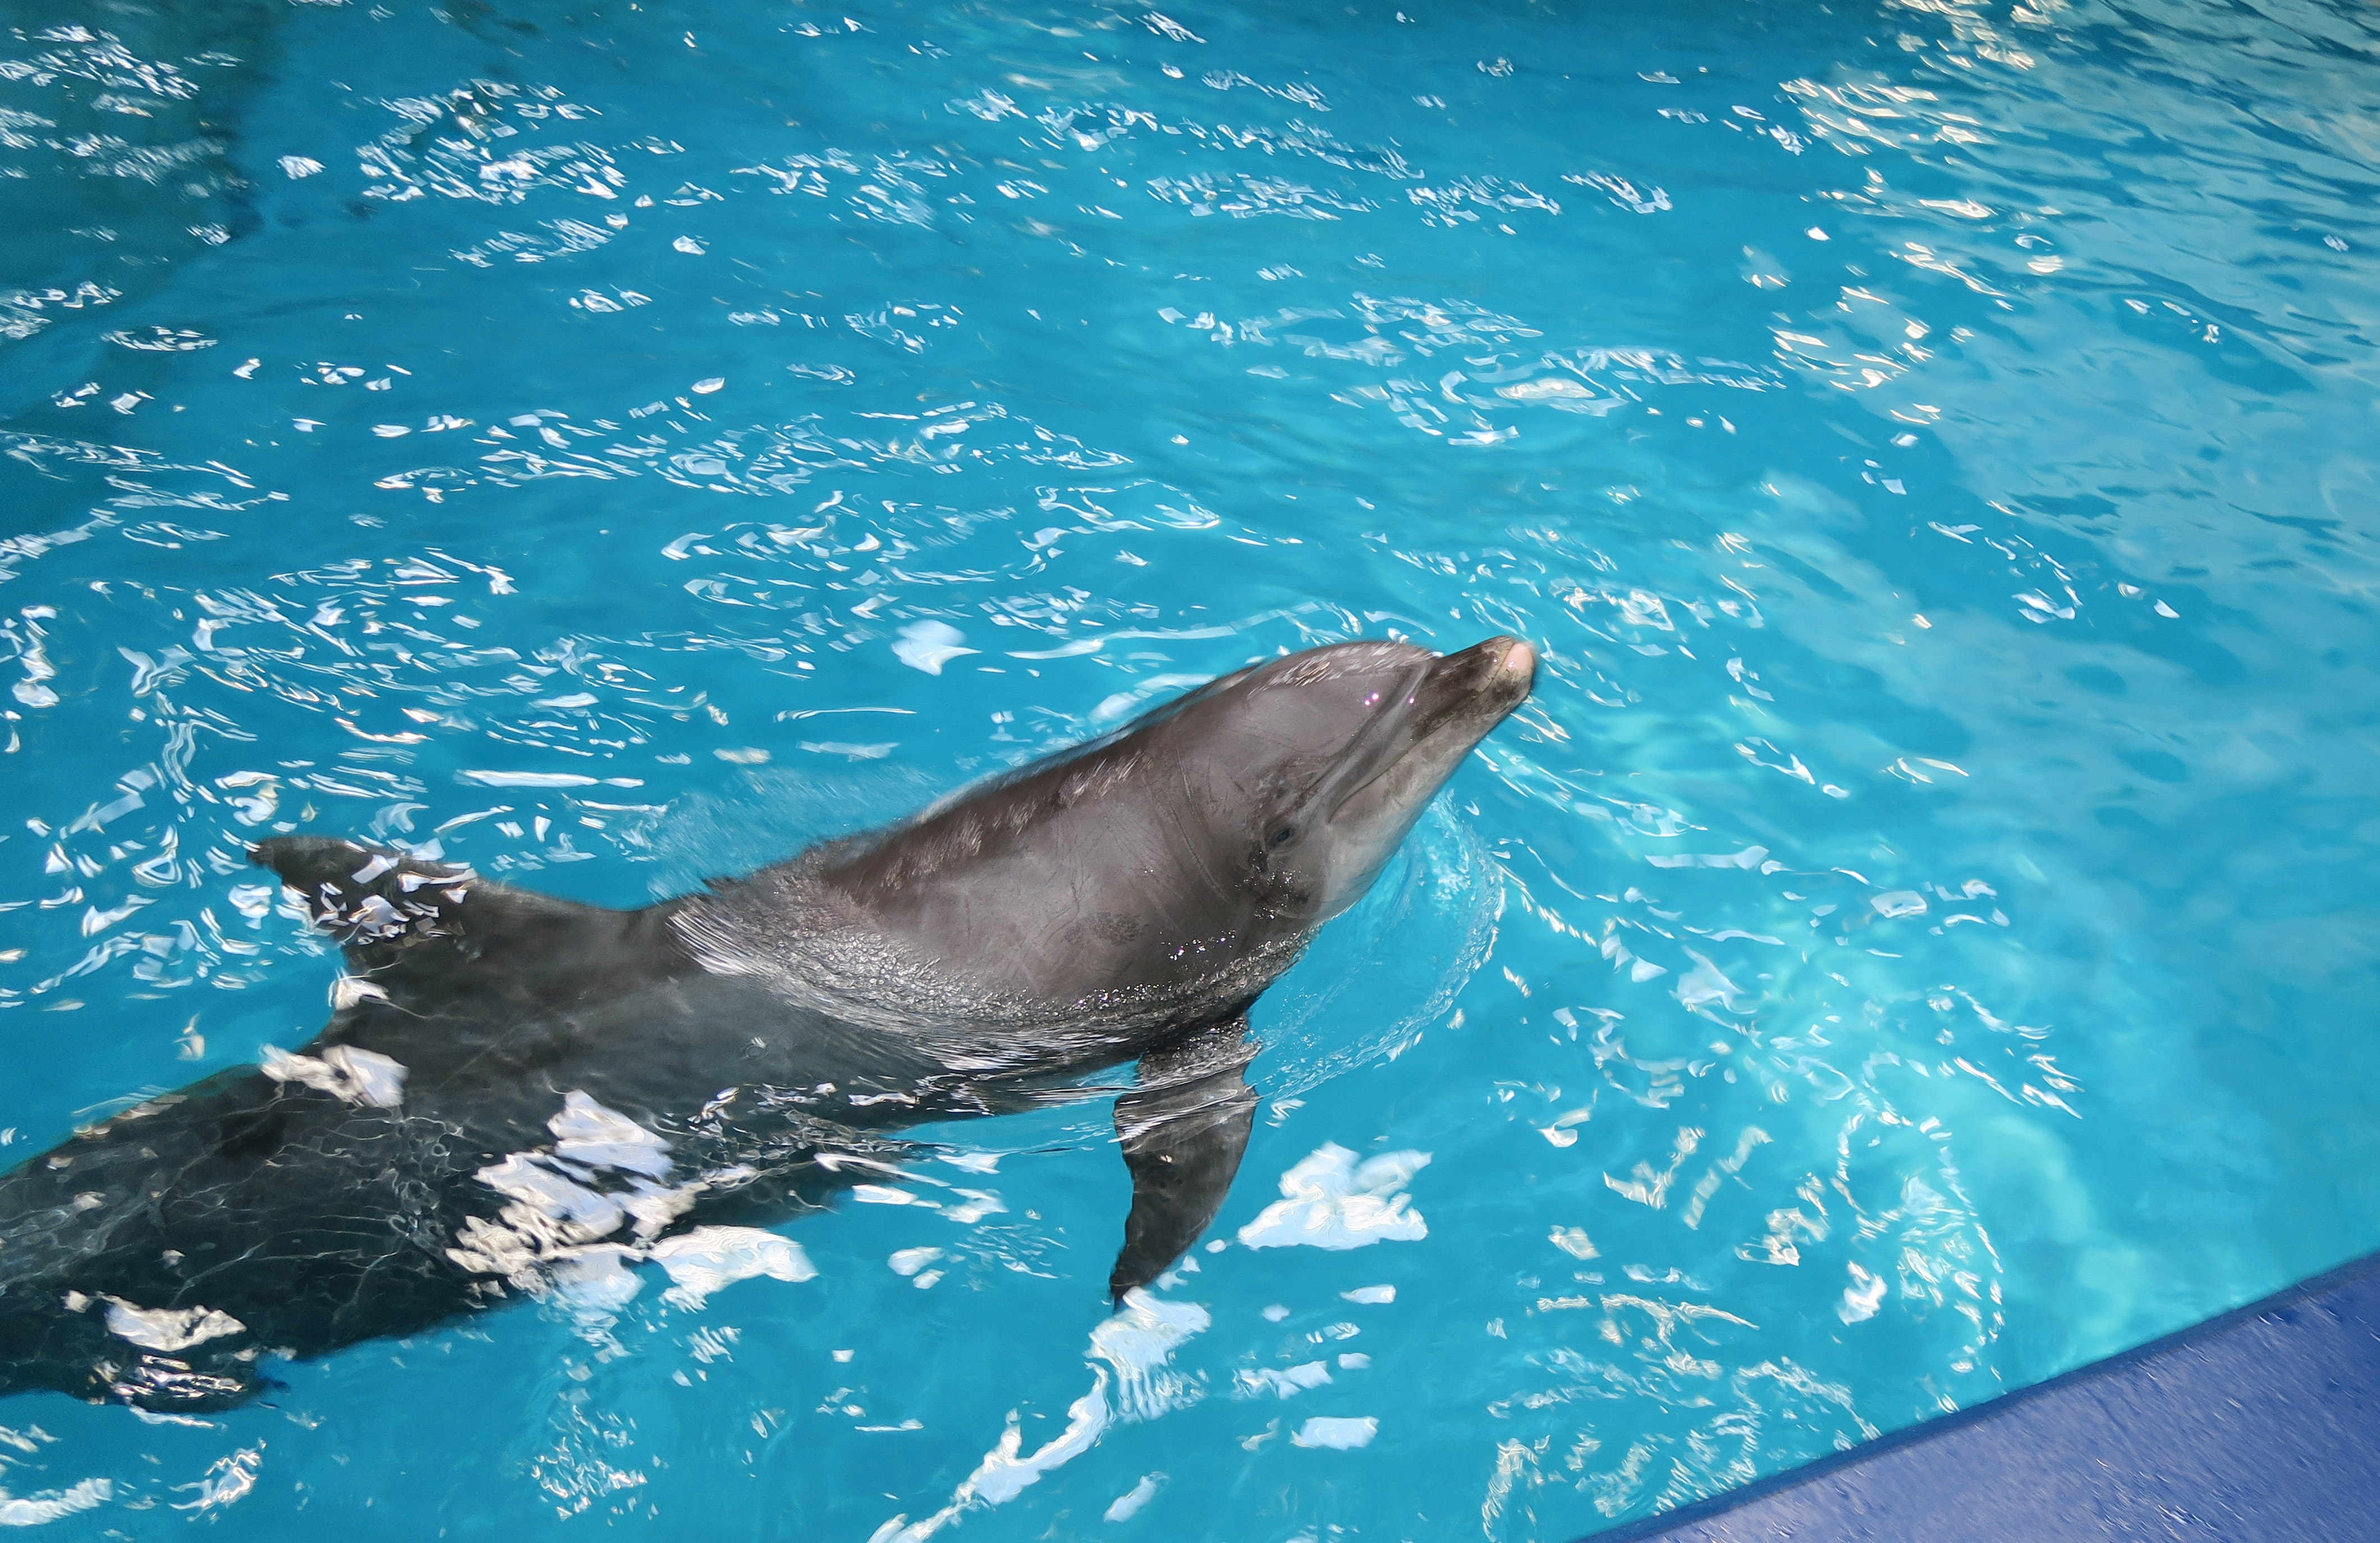
sea, water, nature, ocean, animal, biology, mammal, vertebrate, tourist attraction, dolphin, dolphinarium, marine mammal, marine biology, whales dolphins and porpoises, common bottlenose dolphin, short beaked common dolphin